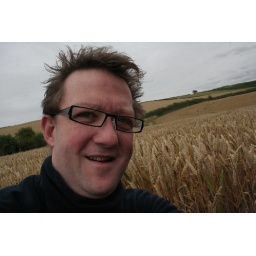
In the fields near the house Justine is house sitting at. We had quite a long walk back in the rain.